A'Whora

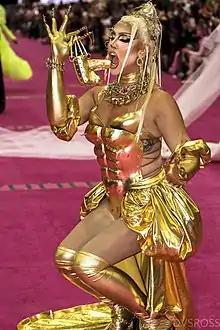
A'Whora at RuPaul's DragCon LA, 2022

George Boyle (born 22 September 1996), better known by the stage name A'Whora, is a British drag queen from Worksop, England. He is best known for competing on the second series of "RuPaul's Drag Race UK."